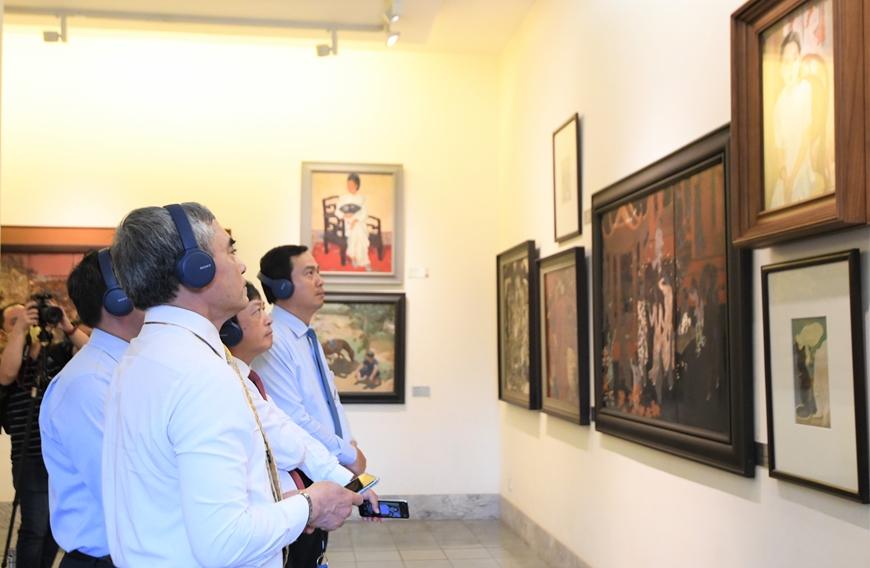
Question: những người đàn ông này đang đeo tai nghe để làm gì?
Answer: những người đàn ông này đang đeo tai nghe để nghe thuyết minh về các tác phẩm nghệ thuật